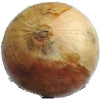
Label: Onion White 1